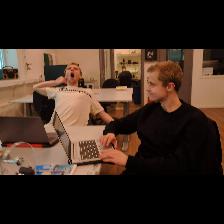
Label: Human